CKY (band)

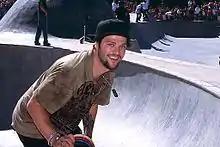
CKY gained exposure by contributing music to videos produced by Bam Margera, brother of drummer Jess.

The band recorded its debut album between November 1997 and February 1998 at The Ground Hog Studio in Holland, Pennsylvania. Speaking about the recording process to Guitar.com, Miller explained that the whole album took around two years to finish, mainly due to financial challenges, and that the writing process totalled up to four years. Many of the sessions were funded by the frontman's father. The music's first exposure came in one of Bam Margera's early stunt videos, "Jump Off a Building", which featured the track "Genesis 12a"; Margera would later enlist the band to provide music for his later videos, including the first "CKY" video in 1999. CKY's debut albums, "Volume 1" and "Volume 2", were released in February 1999, made up mostly of the tracks featured in Bam's videos.